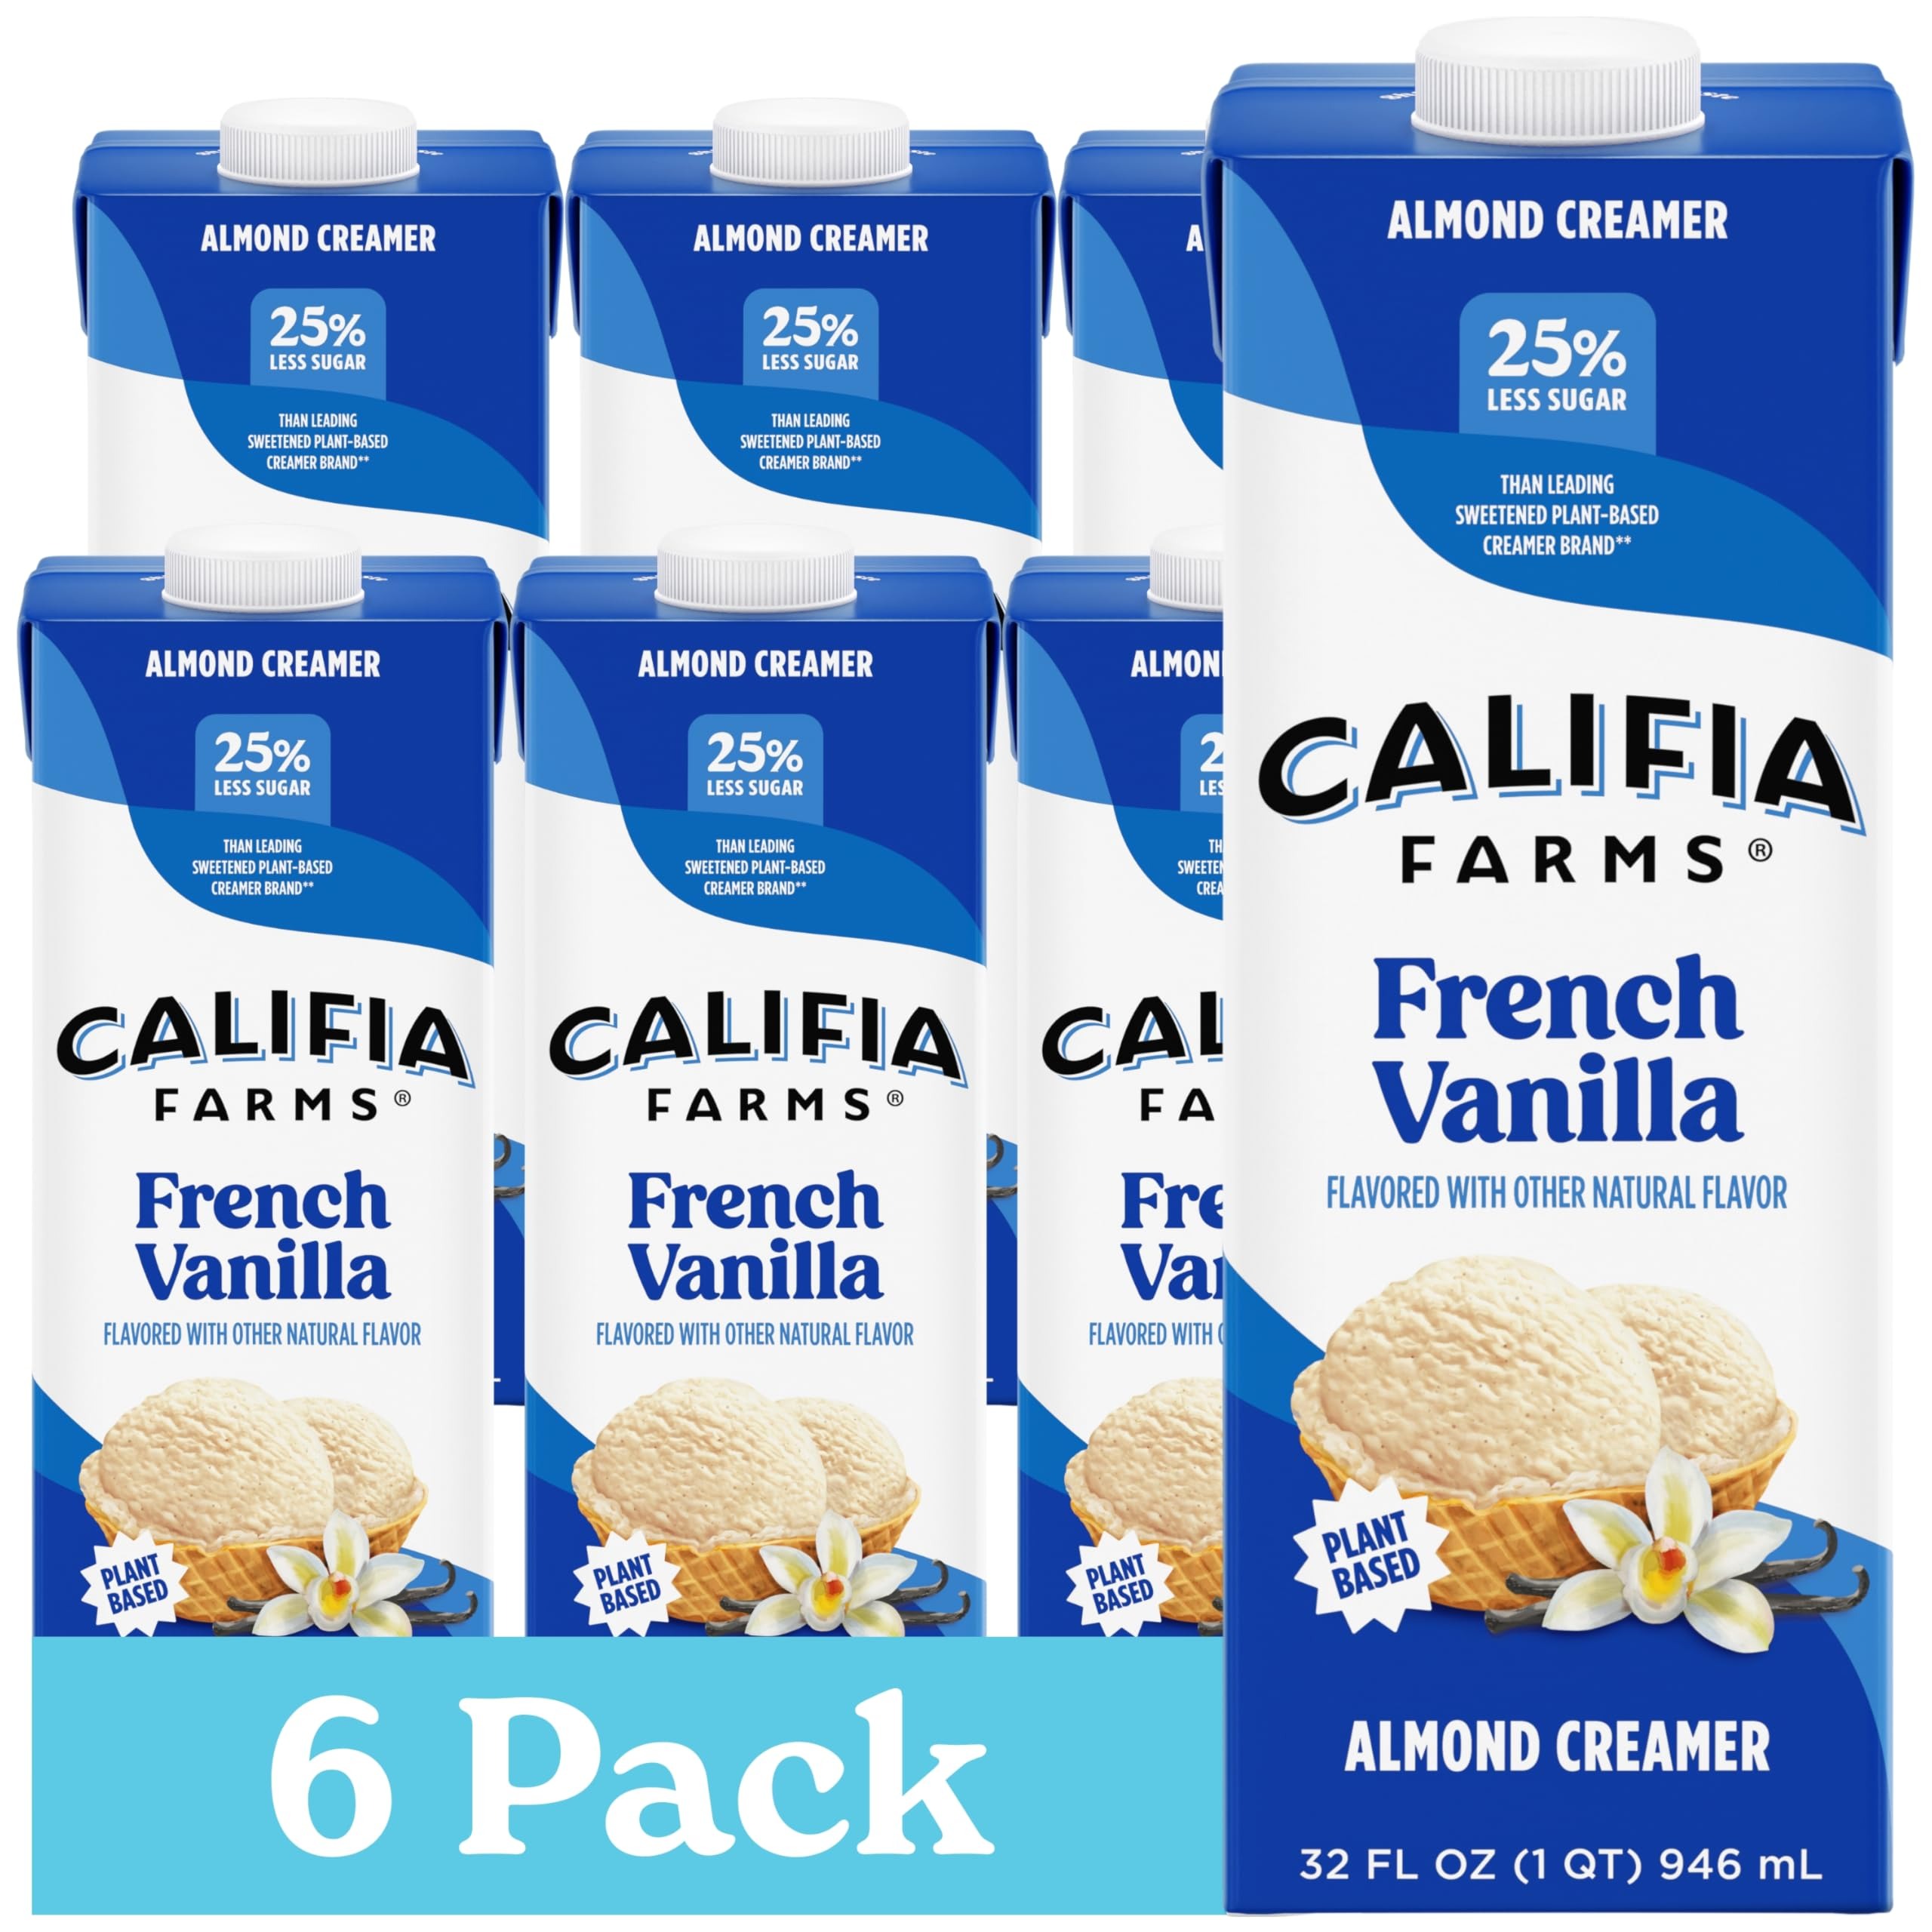
Item Name: Califia Farms - French Vanilla Almond Milk Coffee Creamer, 32 Oz (Pack of 6), Shelf Stable, Dairy Free, Plant Based, Vegan, Gluten Free, Non GMO, Almond Creamer
Bullet Point 1: THICK AND RICH: Vanilla almondmilk creamer is a rich, thick, luscious non-dairy creamer deserving of your morning coffee.
Bullet Point 2: GREAT TASTING: The carefully crafted blend of almond milk and coconut cream has a pleasant flavor that’s both nutty and tropical with a hint of warm vanilla.
Bullet Point 3: CREAMY VANILLA: Perfectly balanced with a touch of vanilla, your morning cup tastes indulgent but is entirely plant-based and planet-friendly.
Bullet Point 4: BLENDS BEAUTIFULLY: Vanilla Almondmilk Creamer blends beautifully with coffee and tea: no separating, no clumping.
Bullet Point 5: VERSATILE IN THE KITCHEN: Smooth and not too sweet, it's the perfect plant milk for drinks and recipes.
Bullet Point 6: LOVES YOU BACK: This plant-based non-dairy creamer is free of hydrogenated oils and artificial ingredients.
Bullet Point 7: GUILT-FREE: With just 15 calories, 0.5 g of fat, and 2 g sugar per serving, you get all the yum of creamer with none of the guilt.
Bullet Point 8: BOX-CHECKING GOODNESS: Non-GMO, Kosher, Vegan. Free of dairy, soy, gluten, carrageenan, BPA, and preservatives.
Value: 192.0
Unit: Fl Oz

Price: 5.14